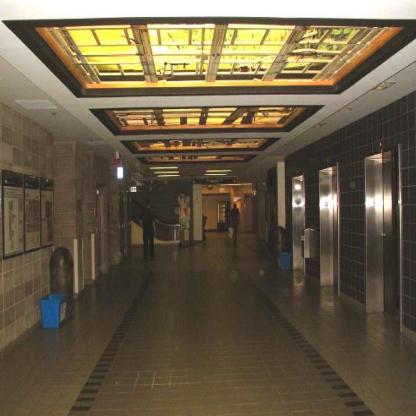
Scene: Indoor